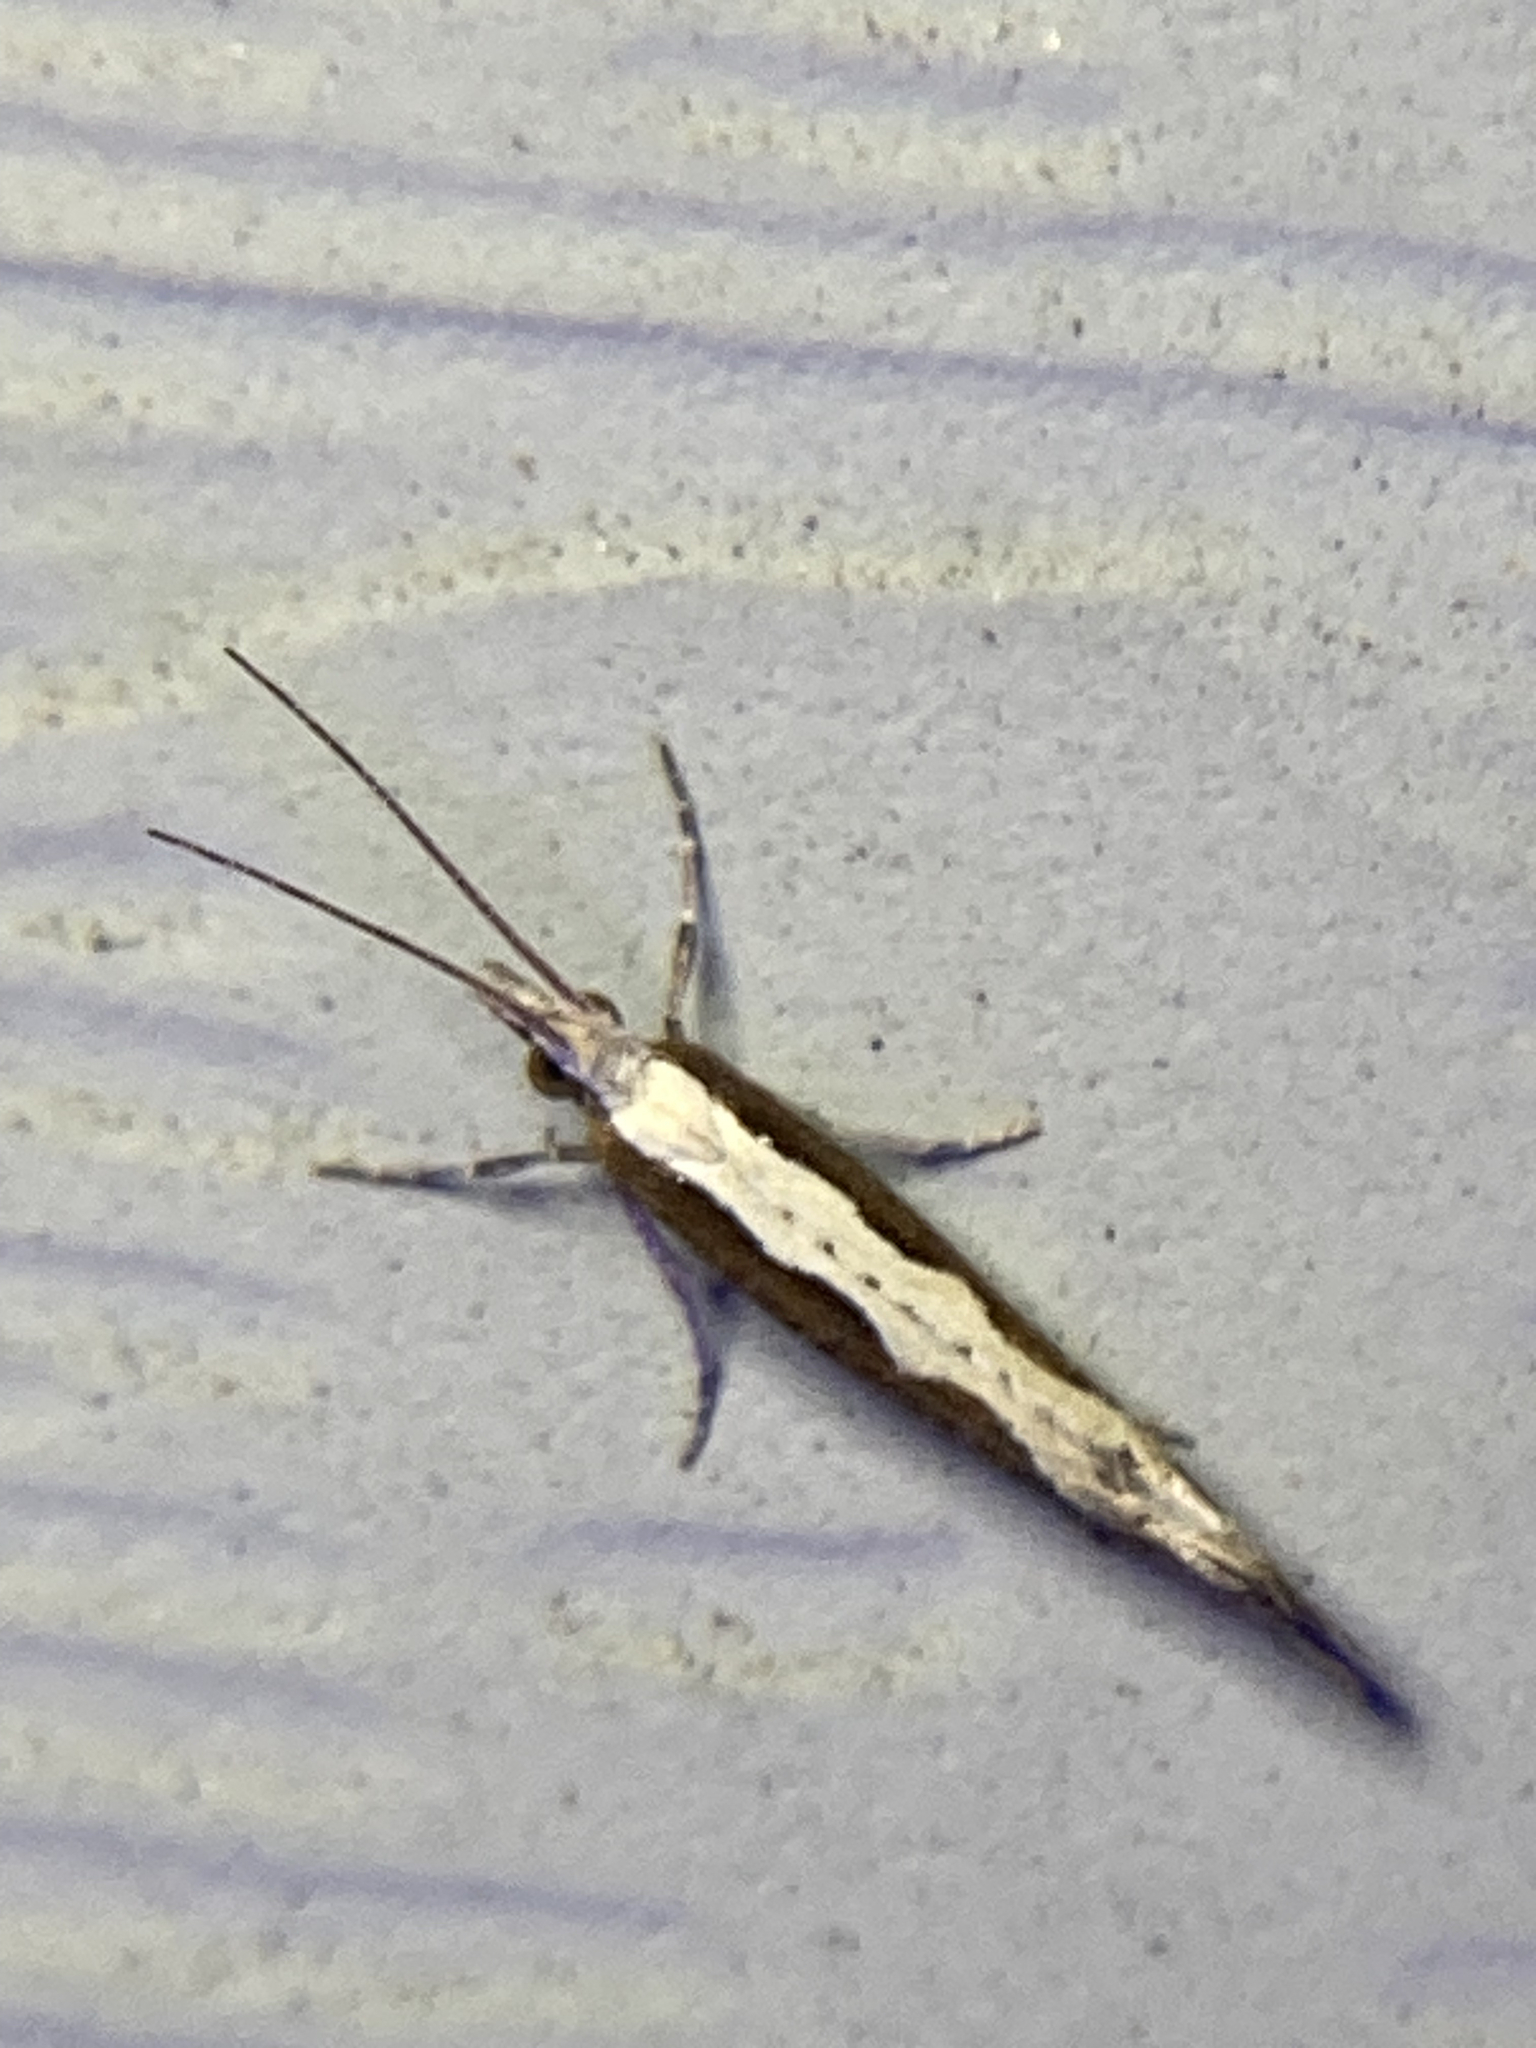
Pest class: diamondback_moth